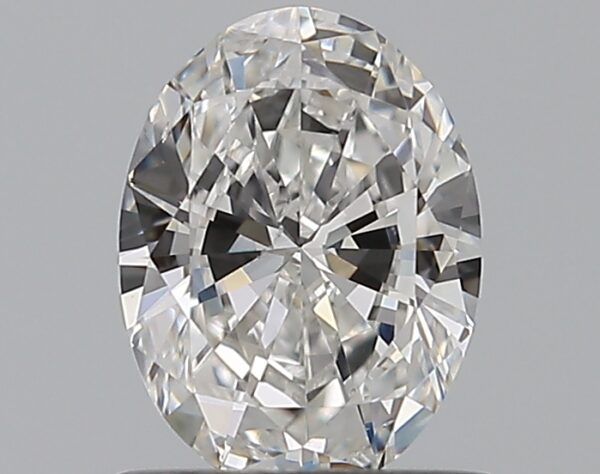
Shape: oval
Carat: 0.7
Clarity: VS2
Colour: F
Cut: VG
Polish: VG
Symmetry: GD
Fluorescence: N
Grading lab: GIA
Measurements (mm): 6.78 x 5.08 x 2.98